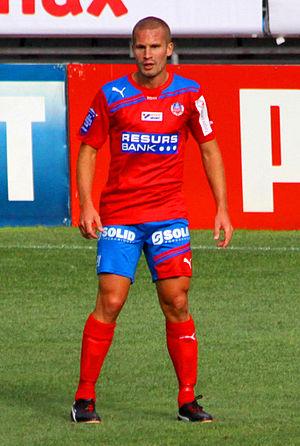
Christoffer Andersson est un footballeur suédois, né le 22 octobre 1978 à Nybro en Suède. Il évolue comme milieu offensif.